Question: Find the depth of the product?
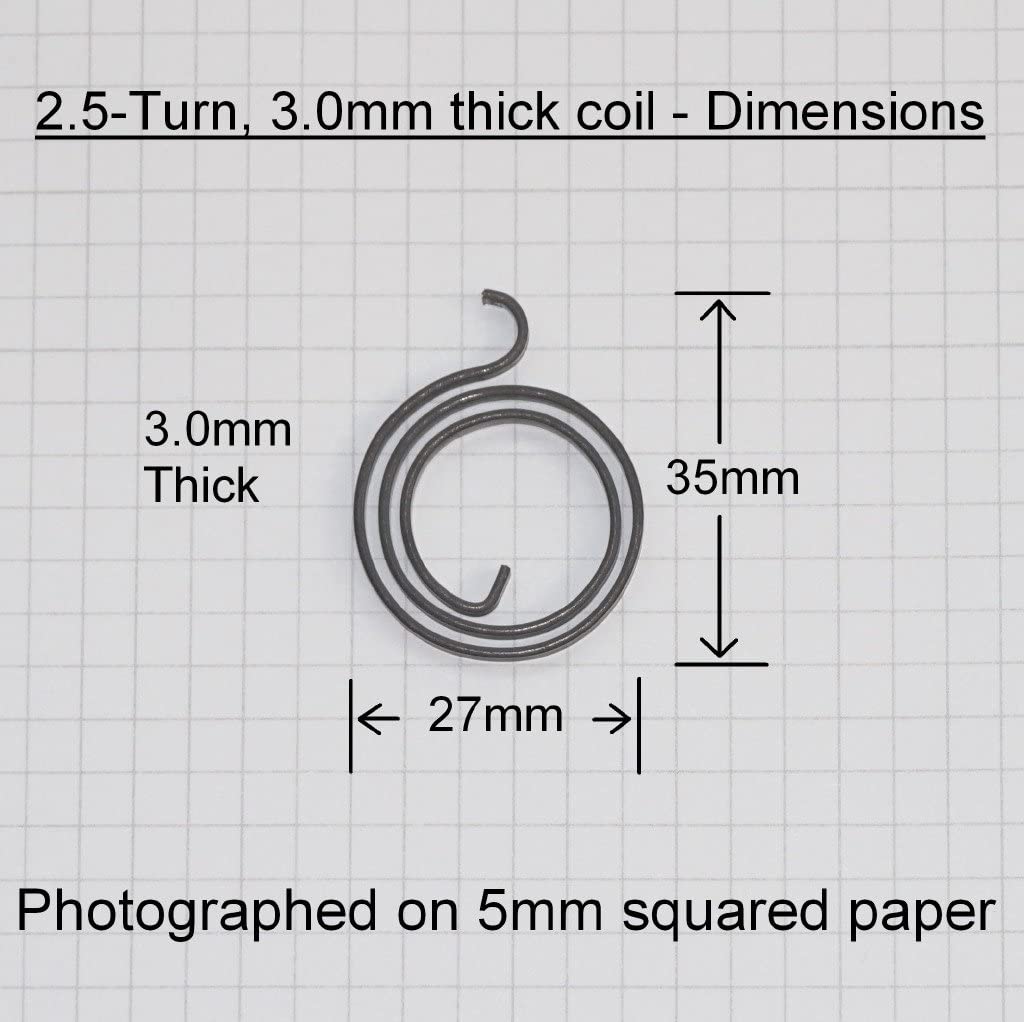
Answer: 27.0 millimetre